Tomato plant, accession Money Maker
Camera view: tilt-top (135 deg); turntable rotation: 150 degrees
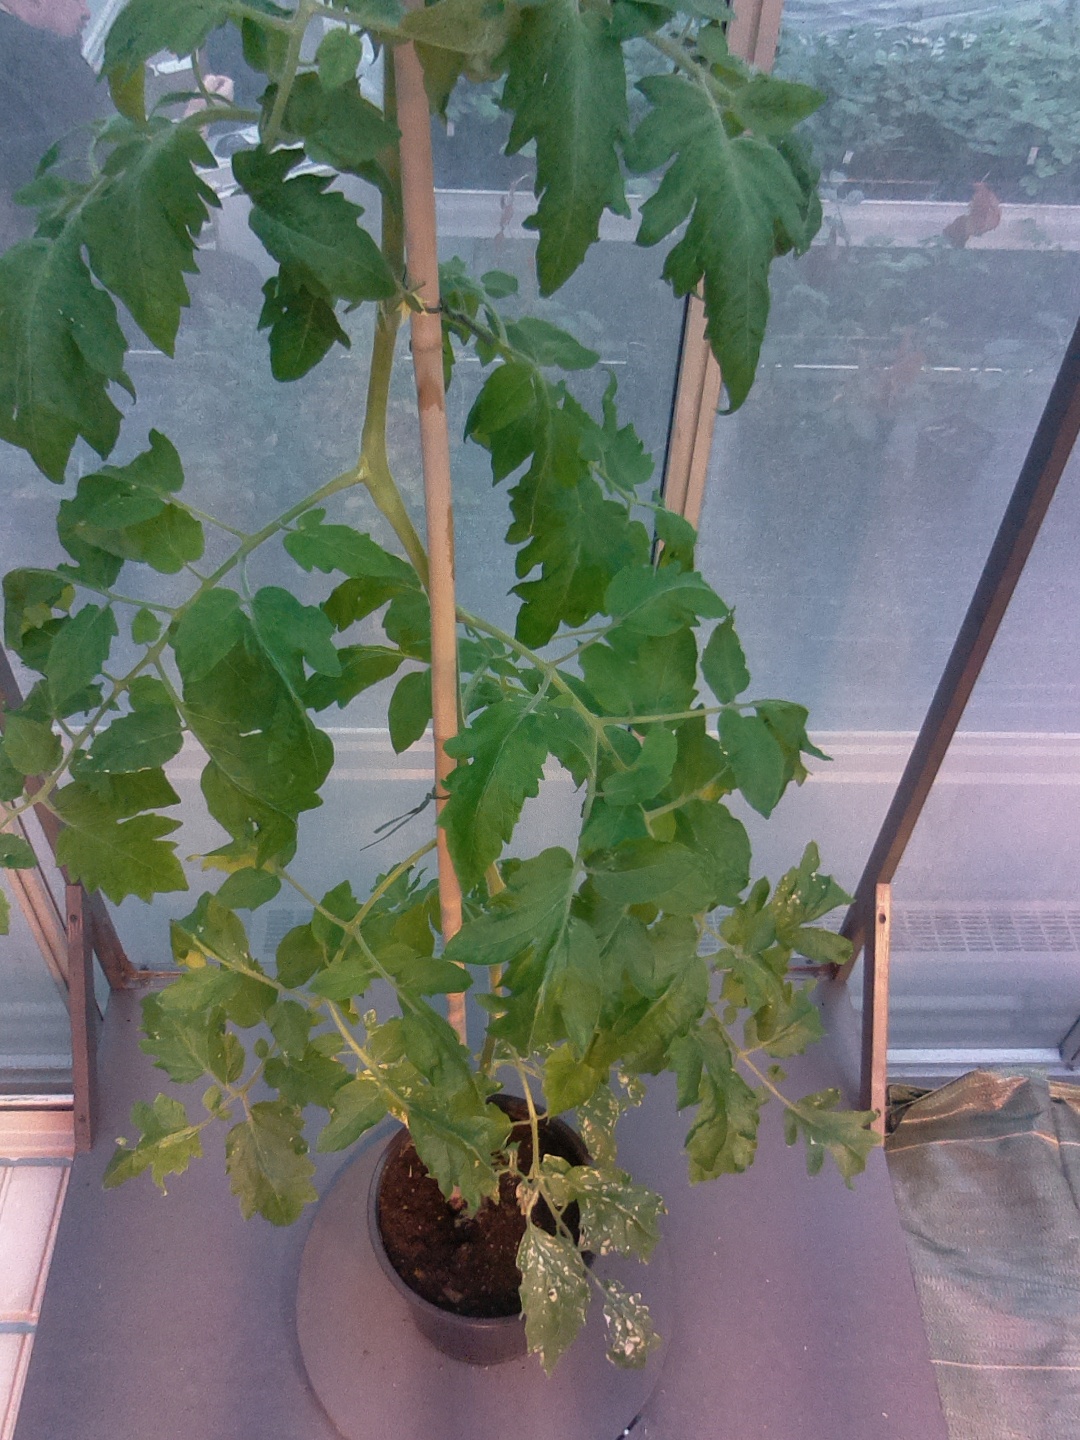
BBCH growth stage 60: First flowers open